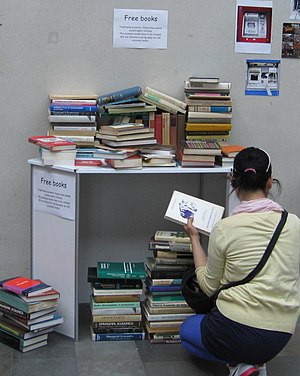
Pengeskabelse / Tre teorier om private bankers rolle i pengeskabelsen
Occupy Danmark giver forældede økonomi-bøger væk som en happening ved en konference på CBS i 2013 for at understrege behovet for at revidere teorien om pengeskabelse i de økonomiske lærebøger.
Pengeskabelse er den proces hvorunder penge, forstået som et samfunds betalingsmidler, frembringes og dermed øger pengemængden. Både centralbanker og private banker skaber penge.